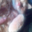
Label: cat